KhalifaSat

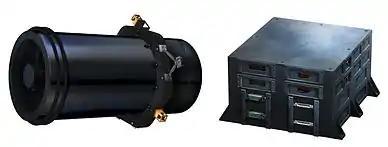
This is the Camera system of KhalifaSat, the Earth observation satellite of UAE. The instrument is pushbroom imager with 70 kg mass.

The primary payload on the satellite is the KhalifaSat Camera System, which is compact and lightweight. It includes three main subsystems: the Electro-Optical Subsystem (EOS), the Image Transmission Unit (ITU) and the Solid State Recorder (SSR).